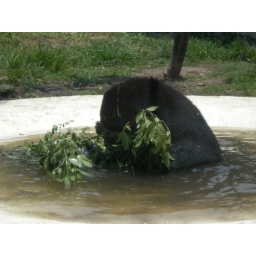
bear playing with branch in water DSCN3408